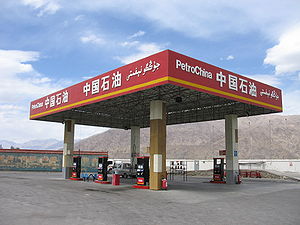
China National Petroleum Corporation
En PetroChina-station i Xinjiang Kina
China National Petroleum Corporation er et statsejet olieselskab i Folkerepublikken Kina. Det er Kinas største olie- og gasselskab. selskabet havde 1.086.966 ansatte, kun Wal-Mart og indiens jernbaneselskab havde flere ansatte. Samme år havde selskabet en omsætning på 110 milliarder USD og et overskud på 13,2 milliarder USD. Selskabets aktier er fra november 2007 børsnoteret på Shanghai Stock Exchange.